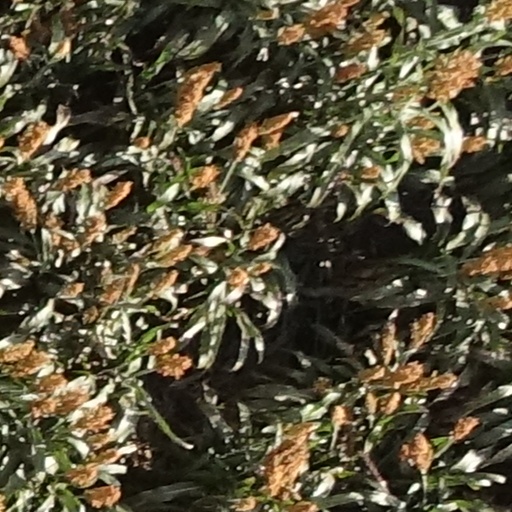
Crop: sorghum